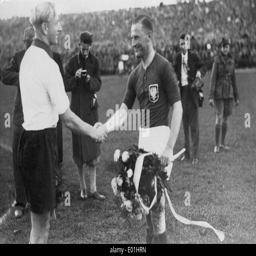
the captains of the national team greeting each other